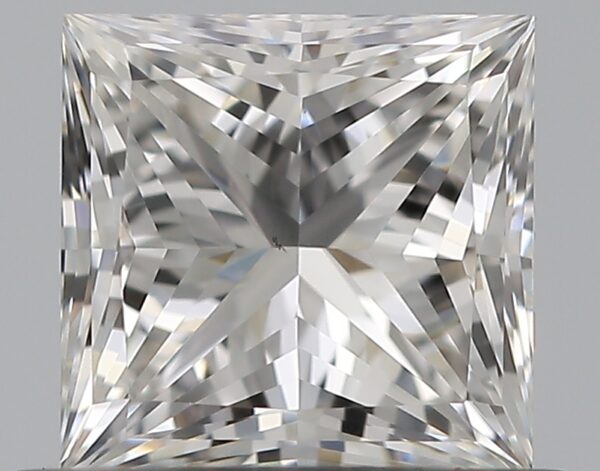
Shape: princess
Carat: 0.7
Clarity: VS2
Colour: G
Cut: EX
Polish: EX
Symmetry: VG
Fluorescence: F
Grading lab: GIA
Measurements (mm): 4.88 x 4.79 x 3.47